Tiit Madisson

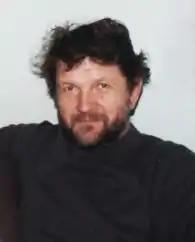
Tiit Madisson

Tiit Madisson (4 June 1950 – 21 June 2021) was an Estonian activist, writer, and politician. In the press (especially while living in Sweden), he used the pseudonym Silver Ronk. He was a political dissident and prisoner of the Soviet Union.